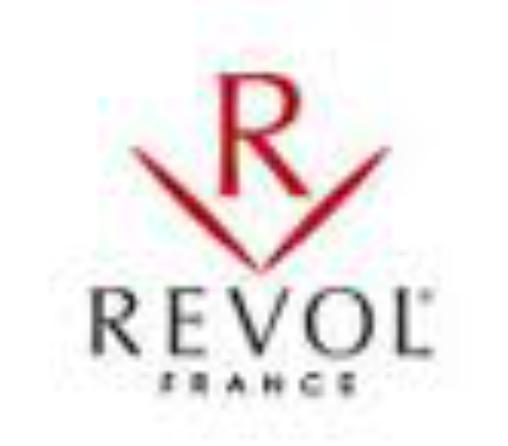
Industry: Necessities